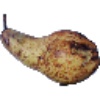
Label: Pear Abate 1